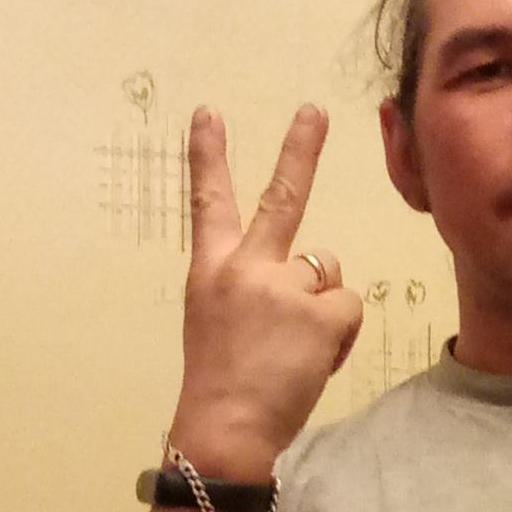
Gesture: peace_inverted